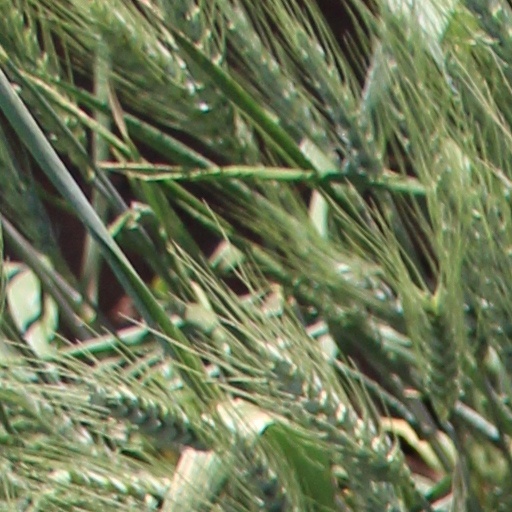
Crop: wheat